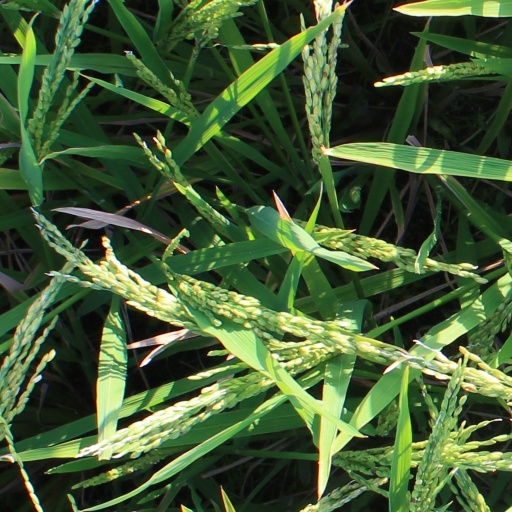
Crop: rice